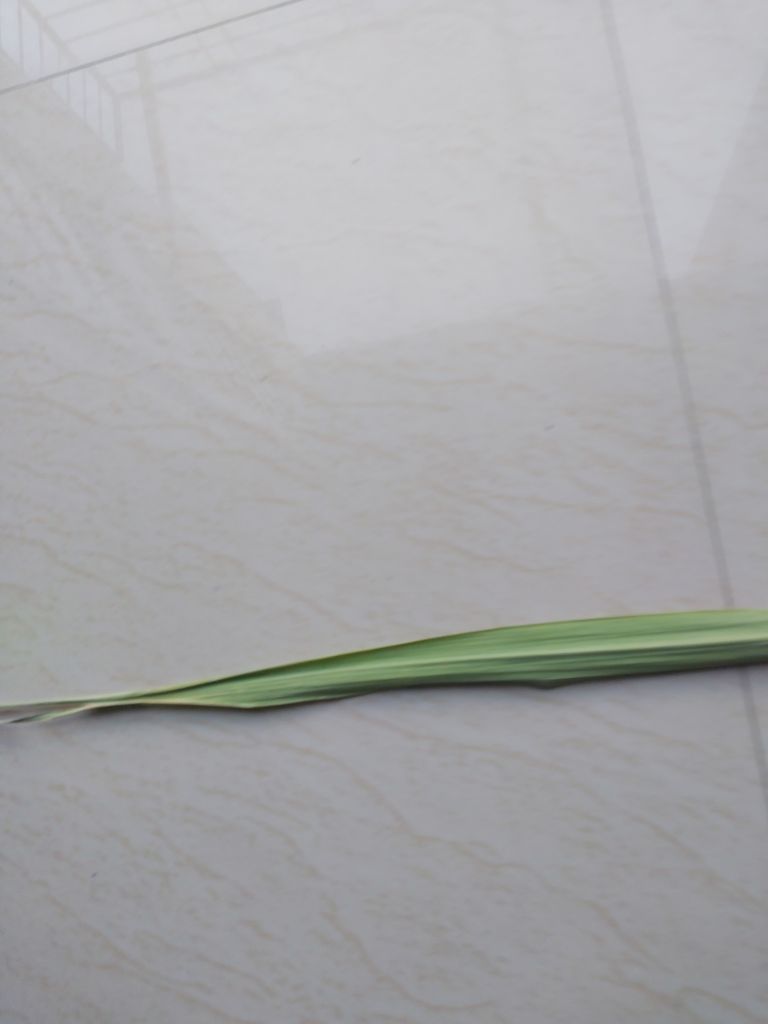
Label: Viral Disease